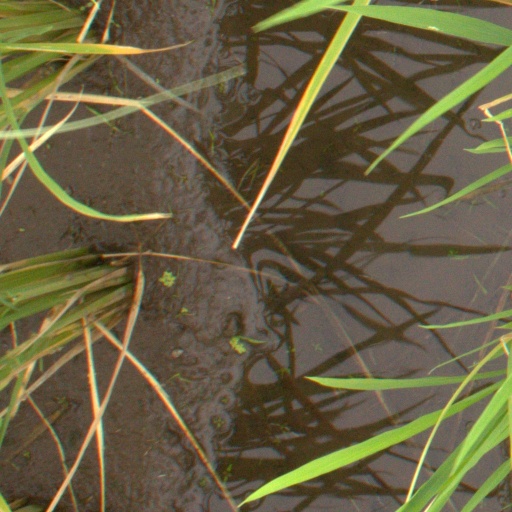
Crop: rice